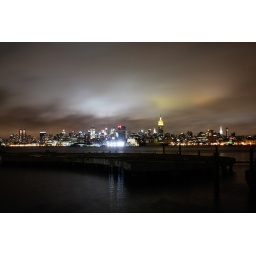
water under the bridge